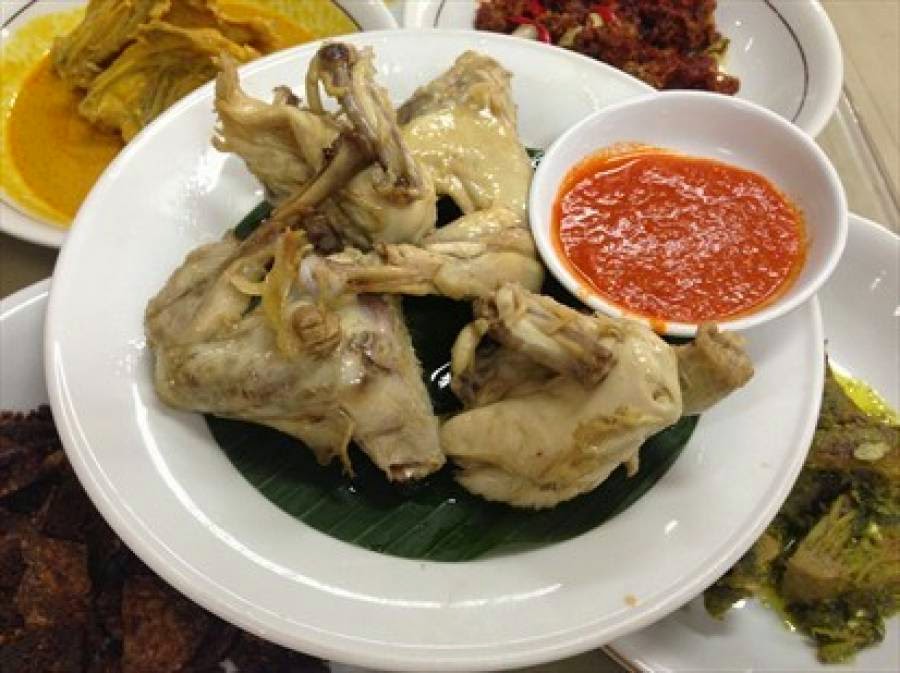
Label: ayam_pop